Gond-Pontouvre

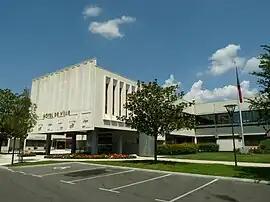
The town hall in Gond-Pontouvre

Gond-Pontouvre is a commune in the Charente department in southwestern France. It is about 3 km north of the centre of Angoulême.